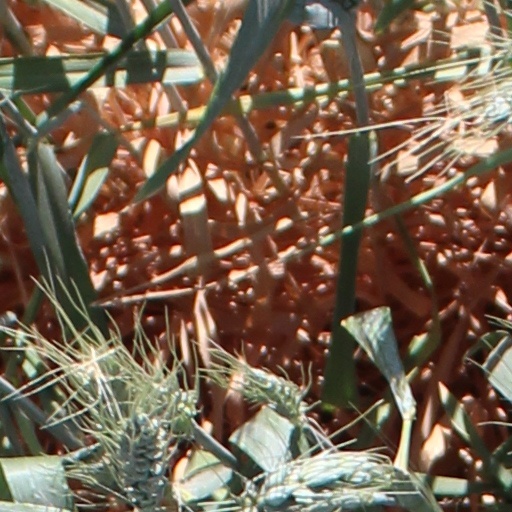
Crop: wheat